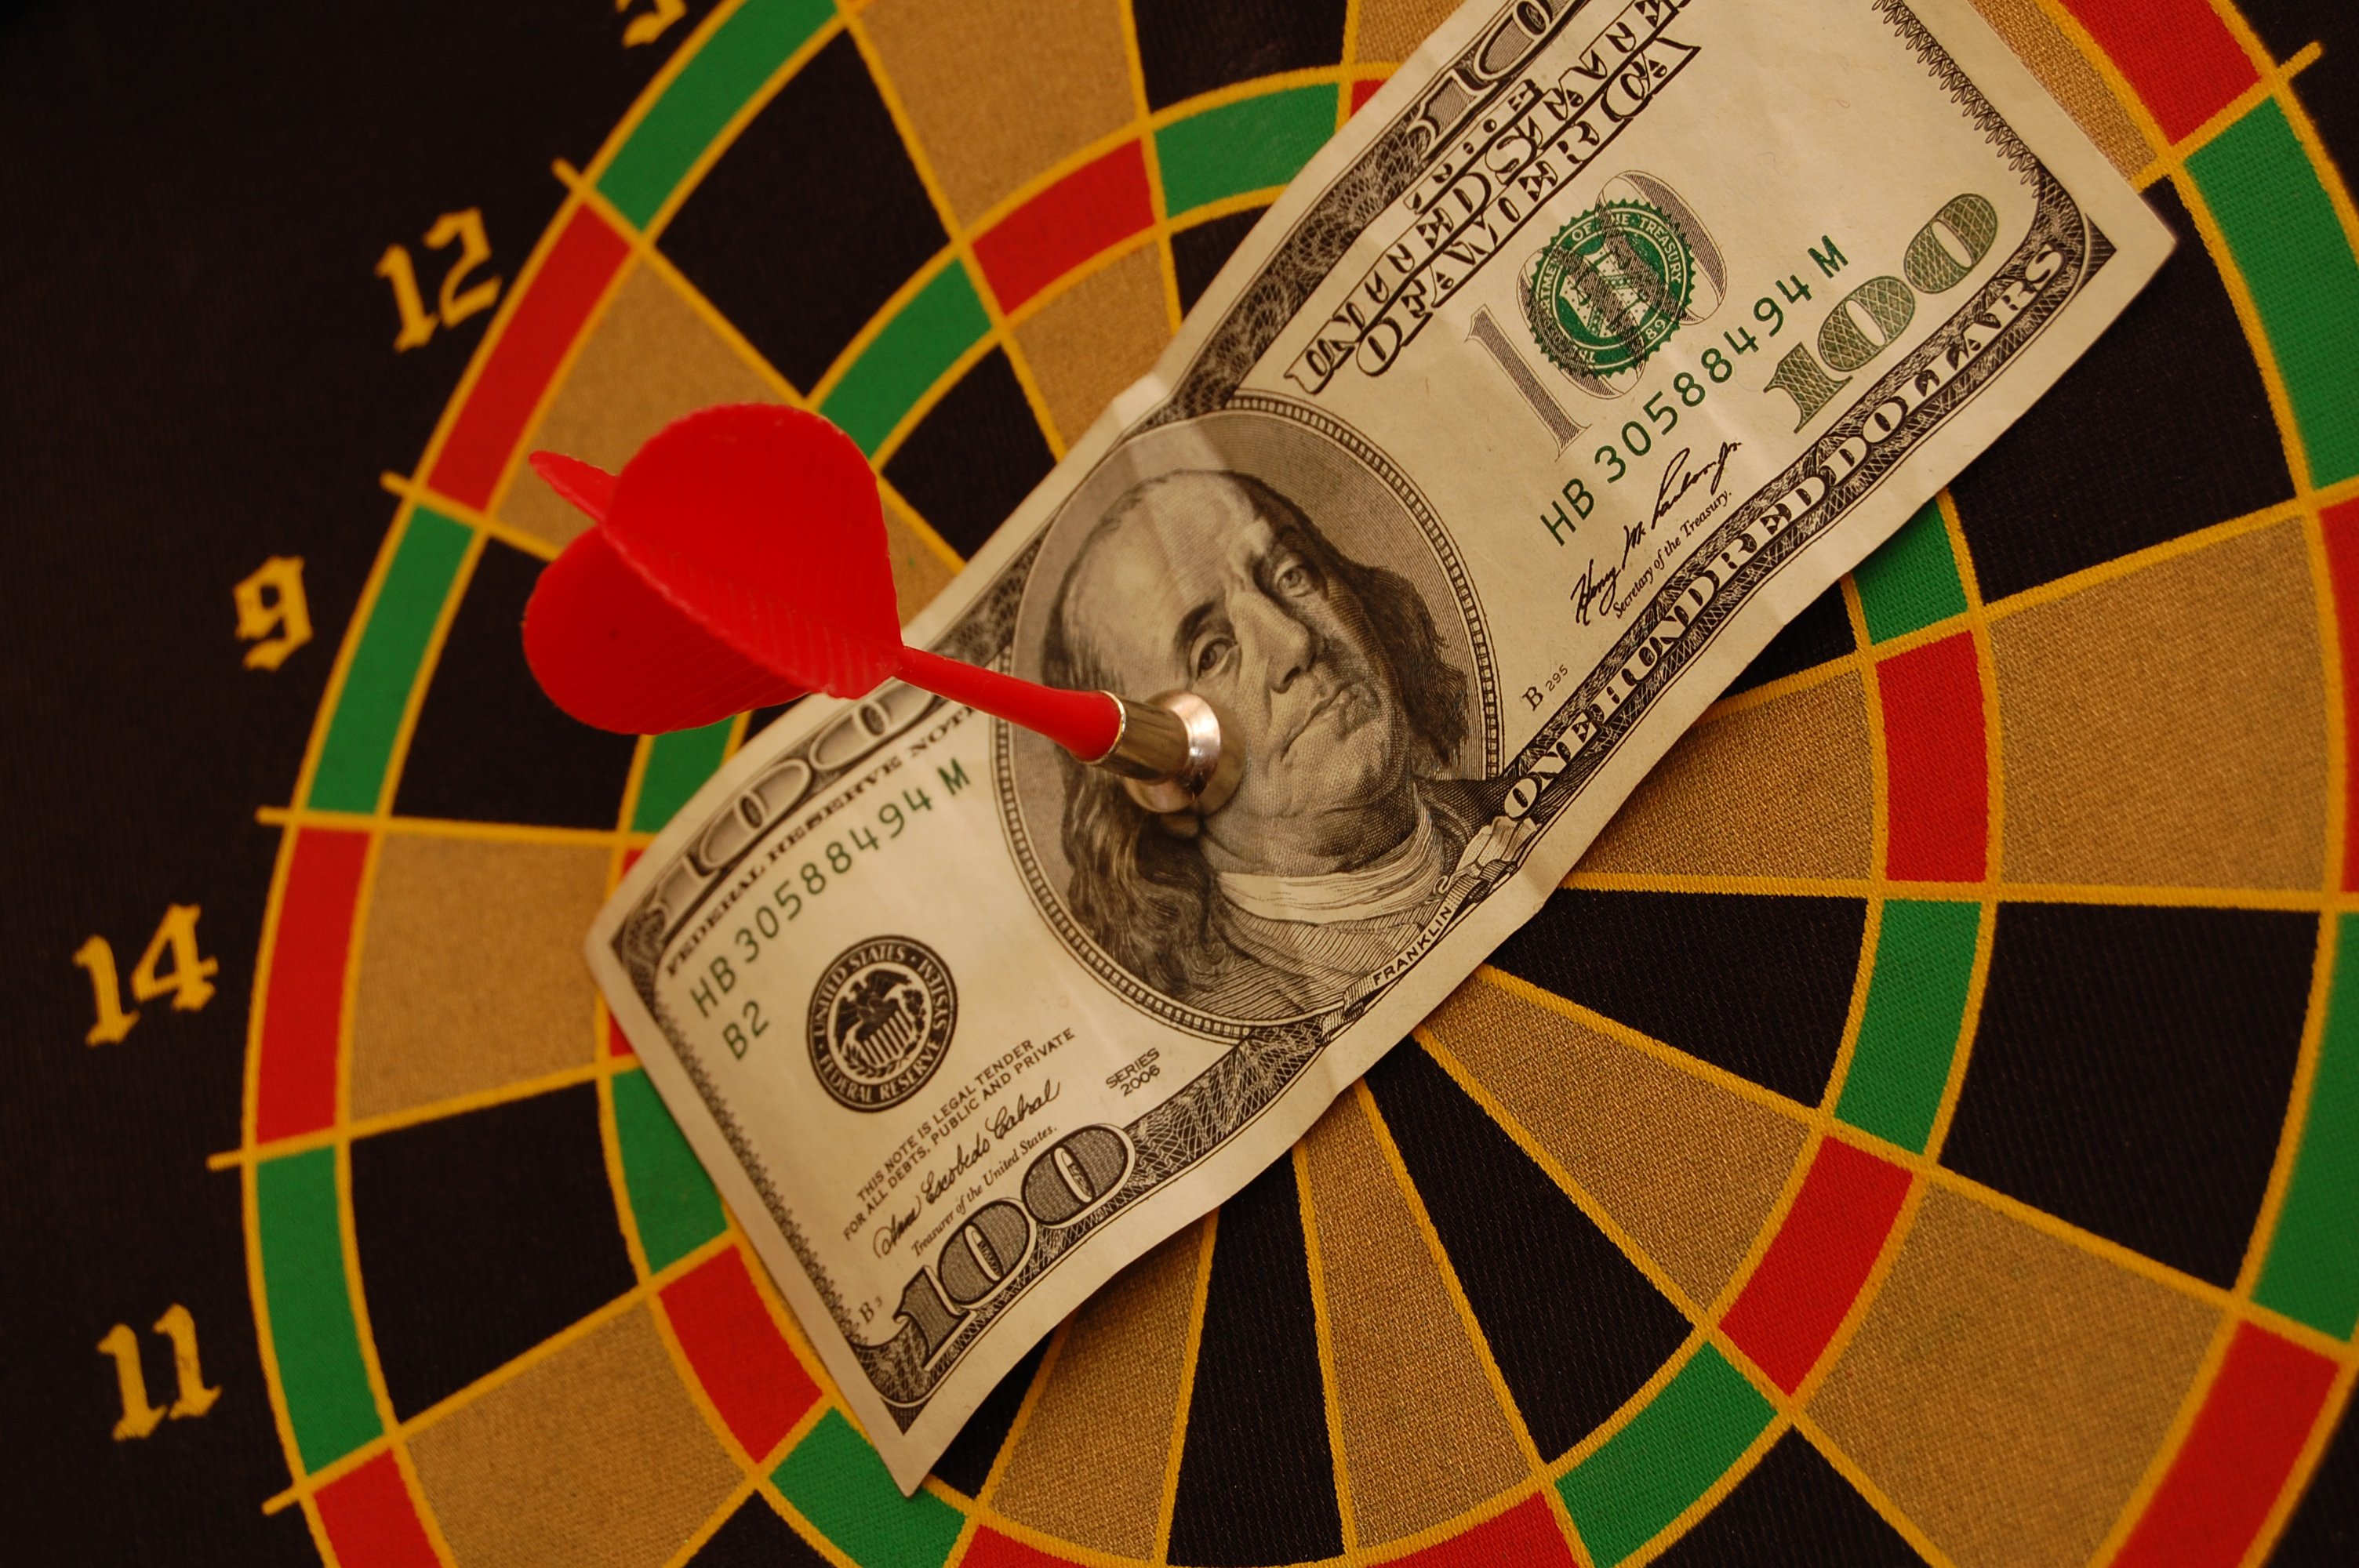
luck, dollars, darts, lottery, chance, target, money, accuracy, dexterity, game, business, strategy, entrepreneurship, risk, excitement, intrigue, one hundred dollars, dedication, purpose, casino, betting, yellow, font, recreation